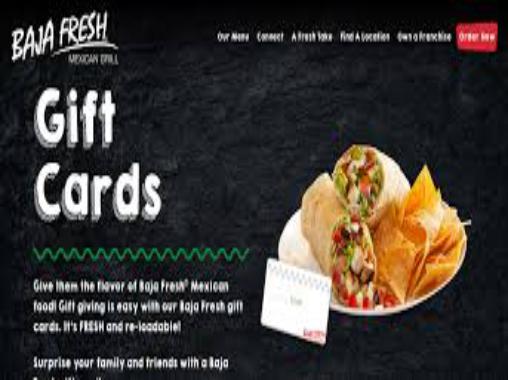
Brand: Baja Fresh
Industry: Food